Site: brandenburg
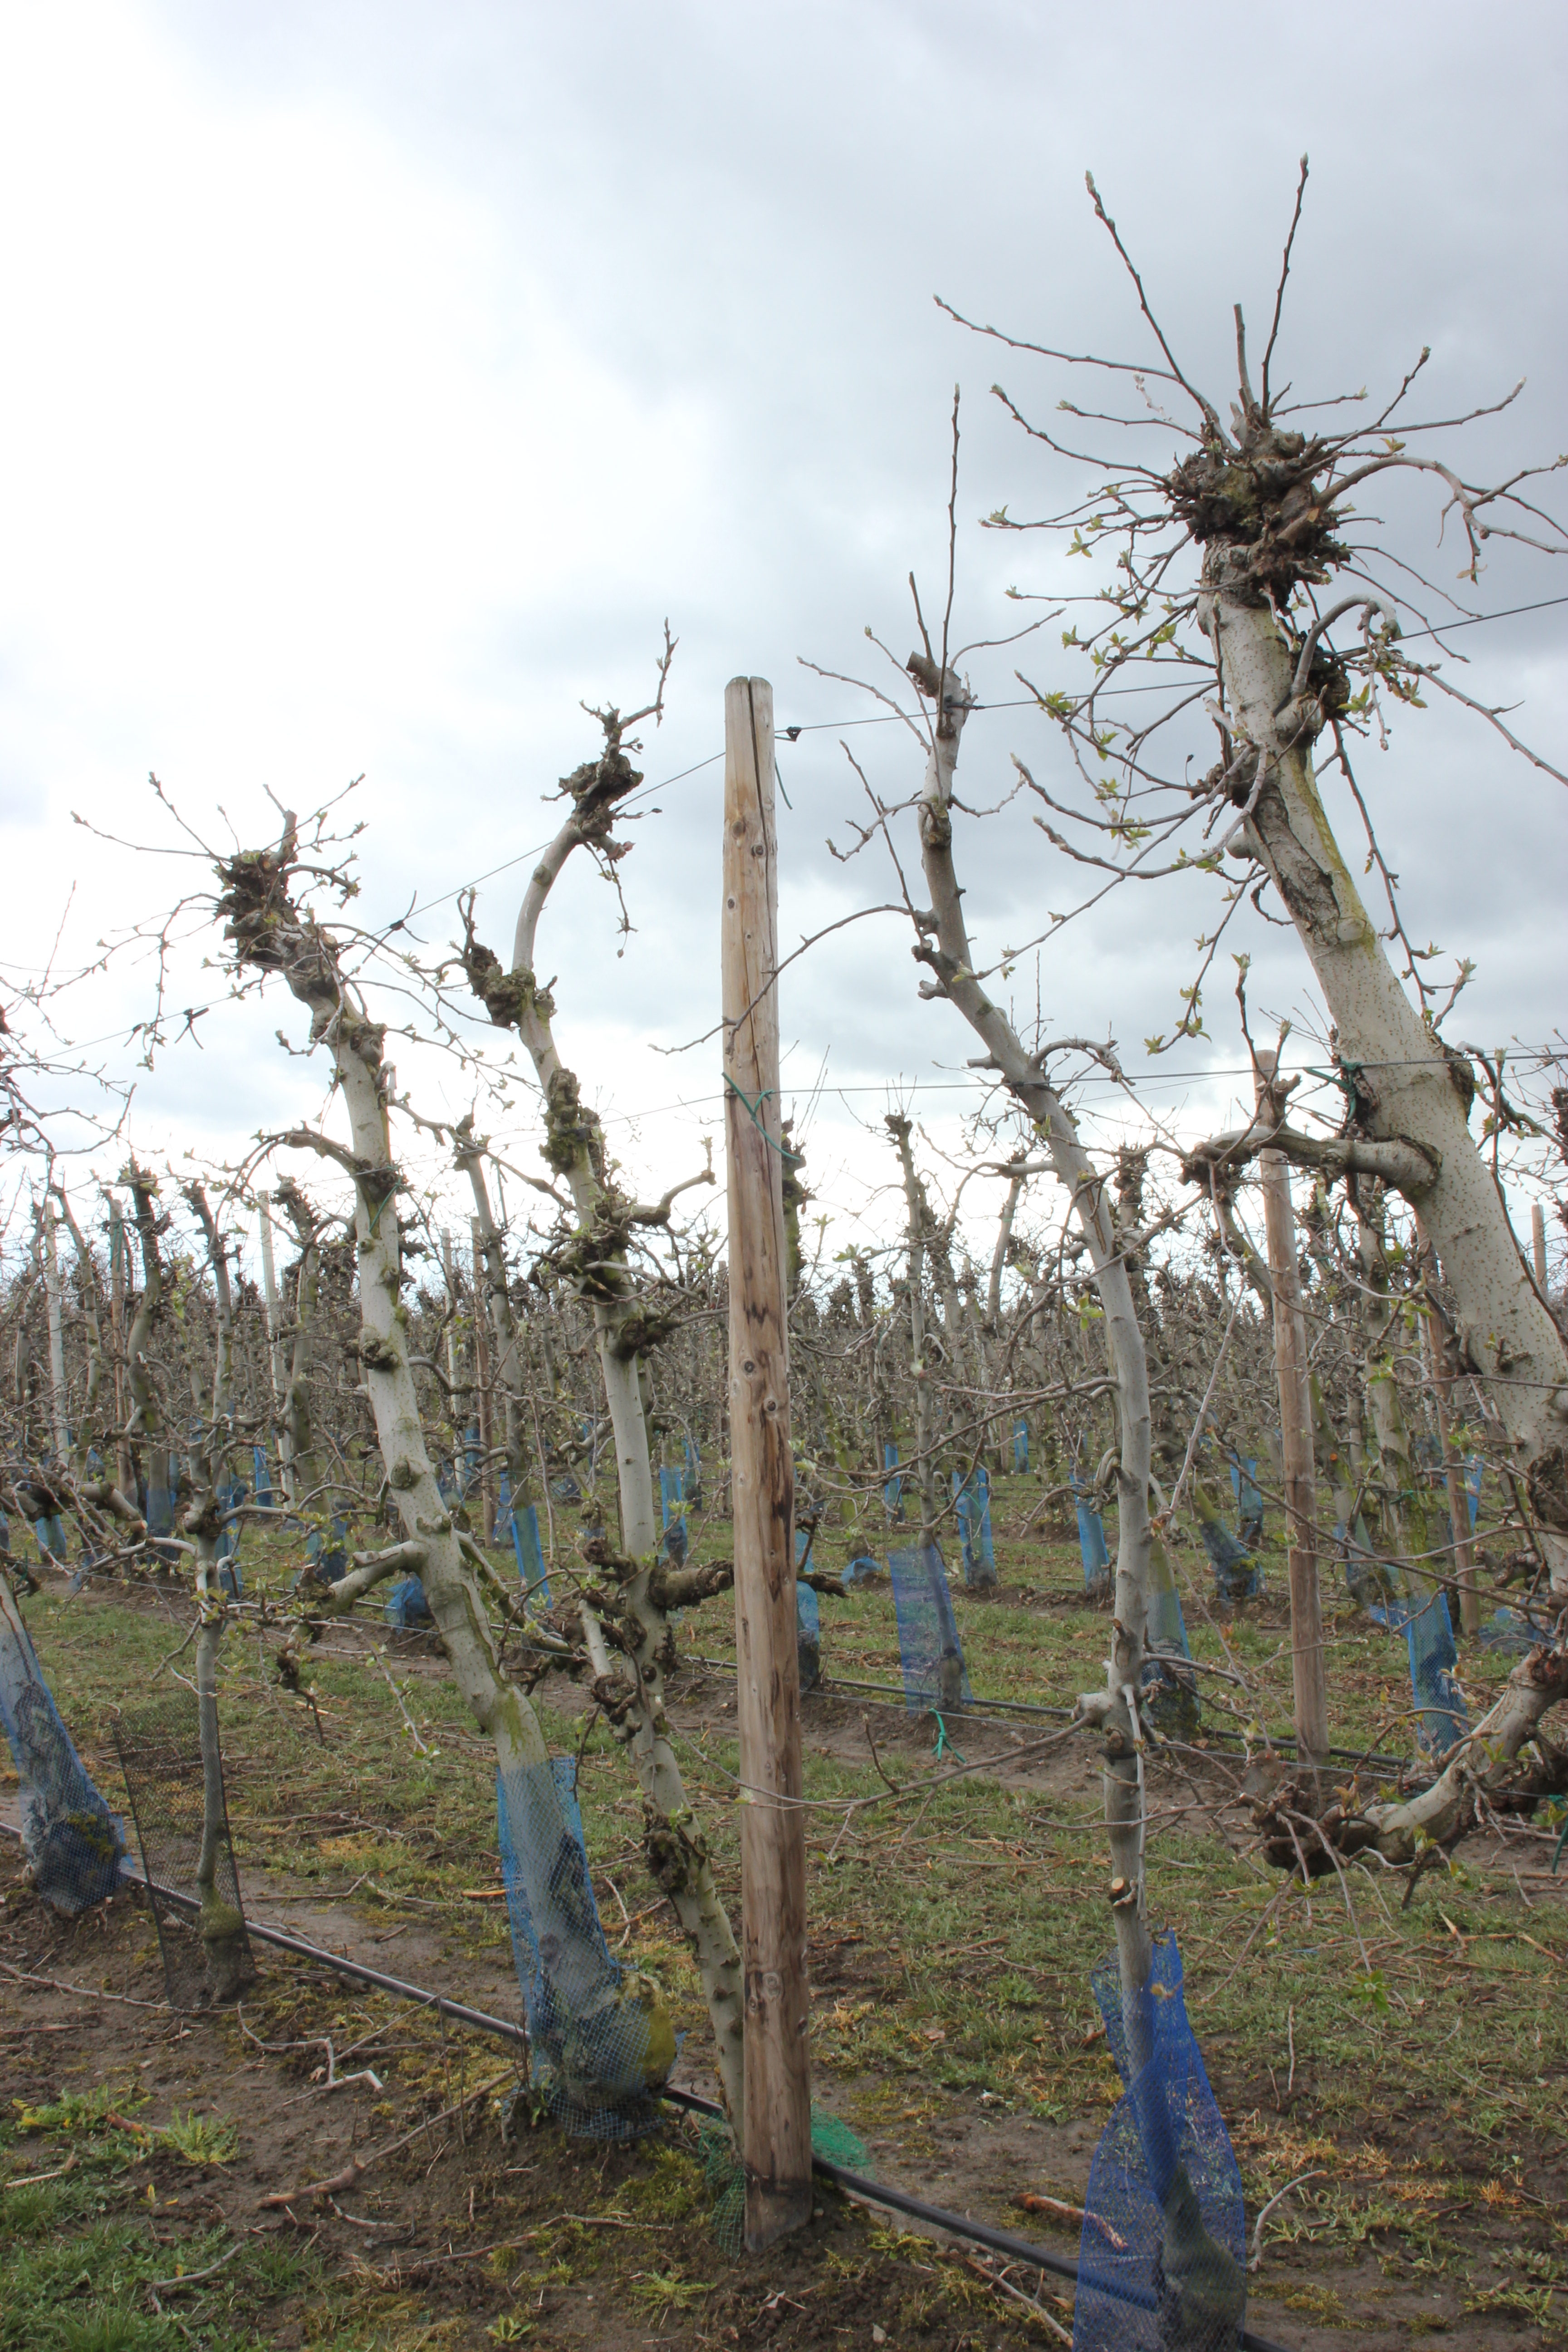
Growth stage (BBCH 55): Inflorescence emergence